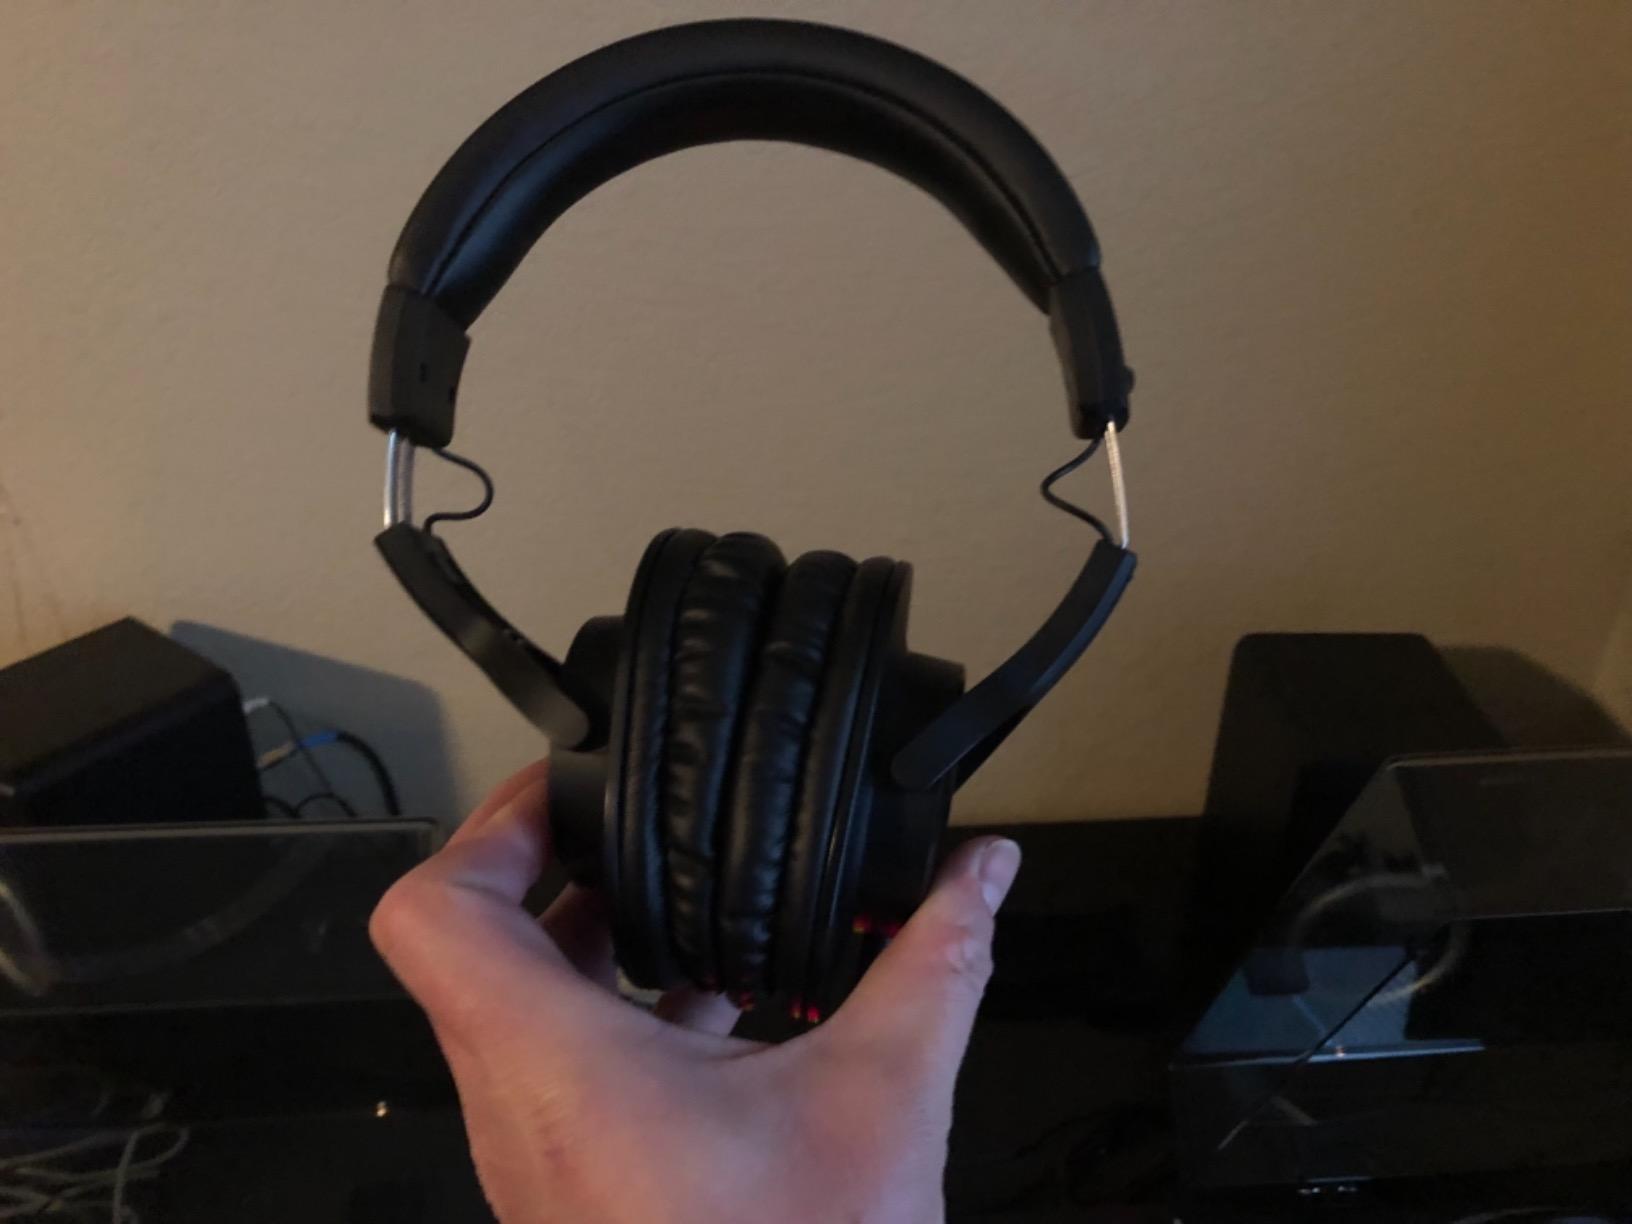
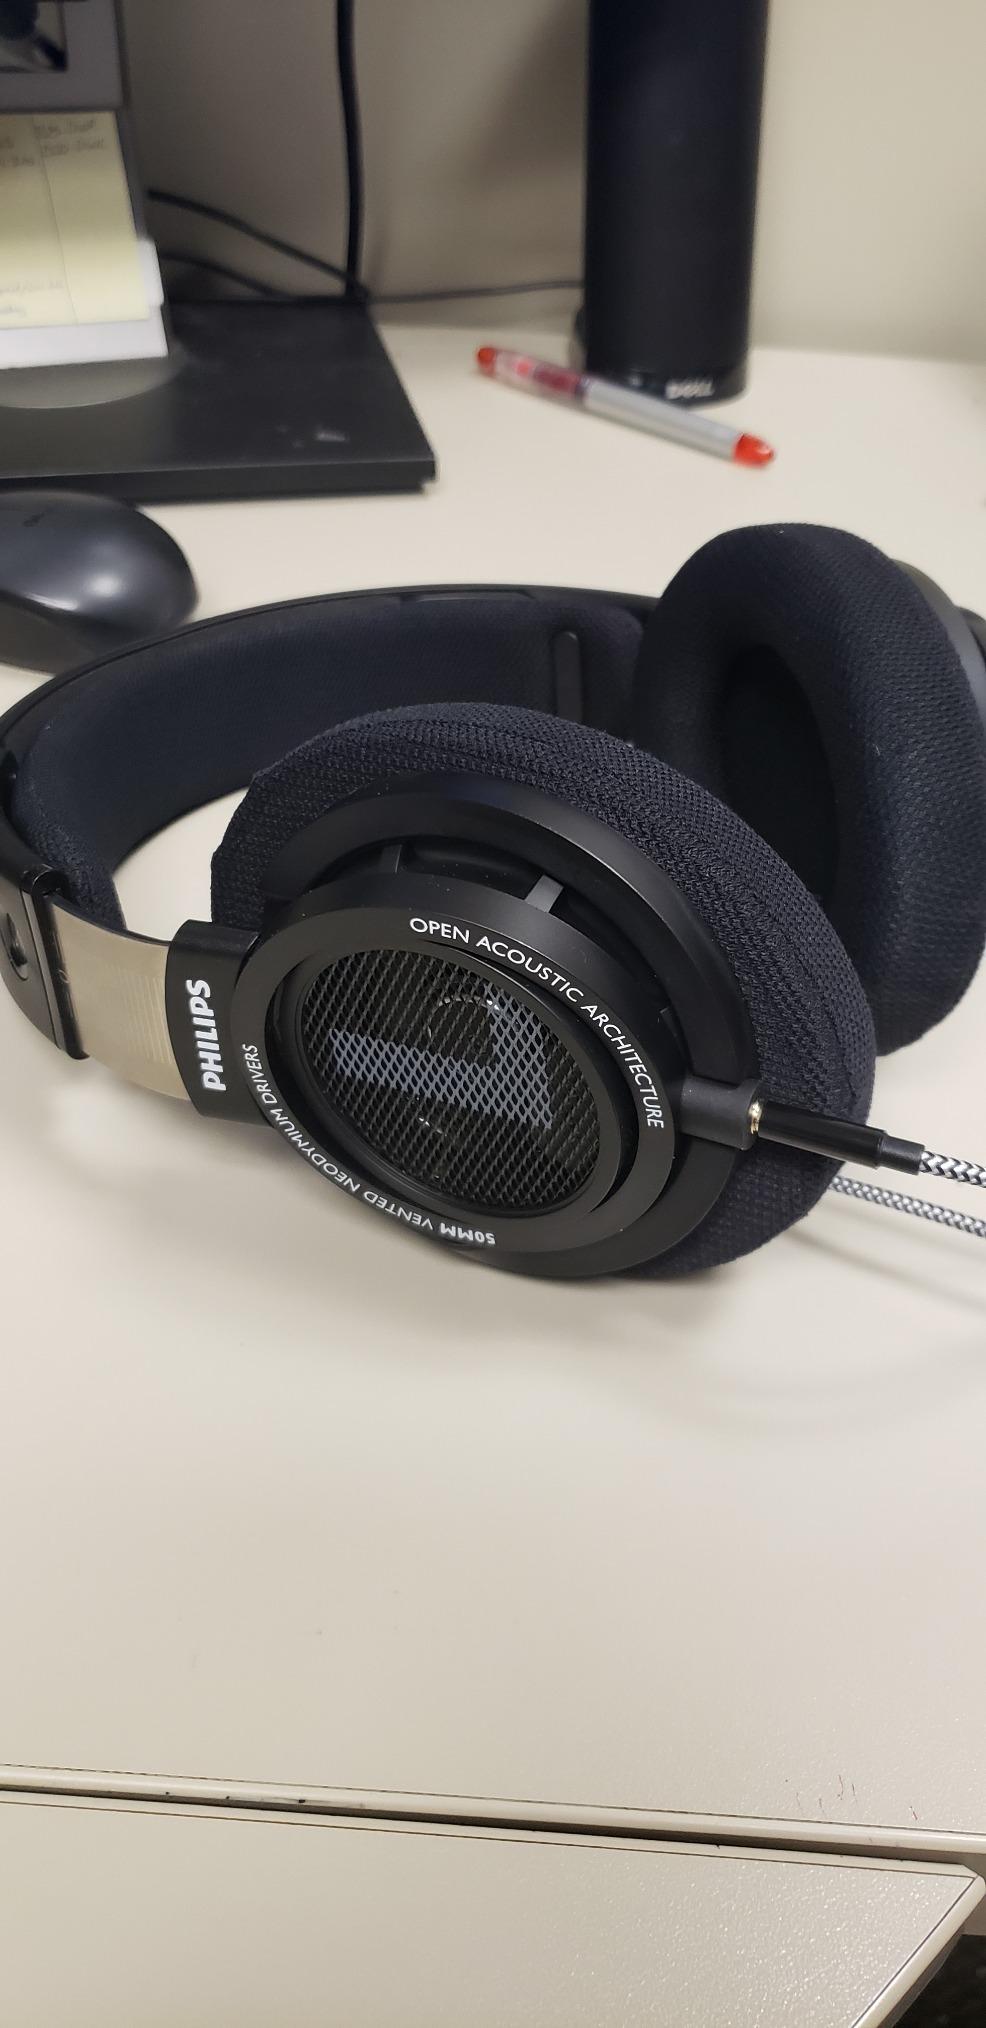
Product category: headphones
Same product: no